Midway, San Diego

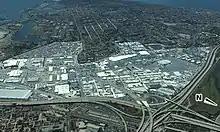
Aerial image of Midway, looking northwest. Dimmed areas include Old Town, Loma Portal, Liberty Station, Point Loma, and the San Diego River.

Midway (also known as the Midway District) is a neighborhood in San Diego, California. It is located at the northern (mainland) end of the Point Loma peninsula, northwest of downtown San Diego, and just west of Old Town. It is often considered to be part of Point Loma, although the city treats it as a separate planning area.